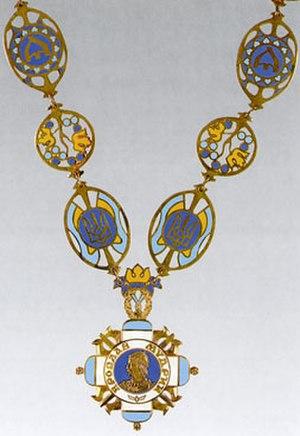
L'Ordre du Prince Iaroslav le Sage, nommé en l'honneur de Iaroslav le Sage, est une récompense de l'Ukraine.